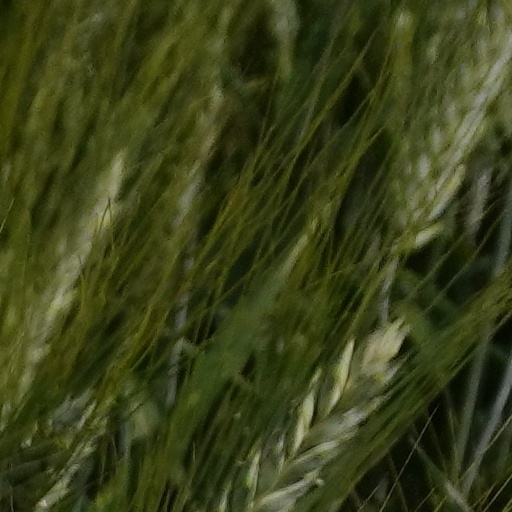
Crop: wheat